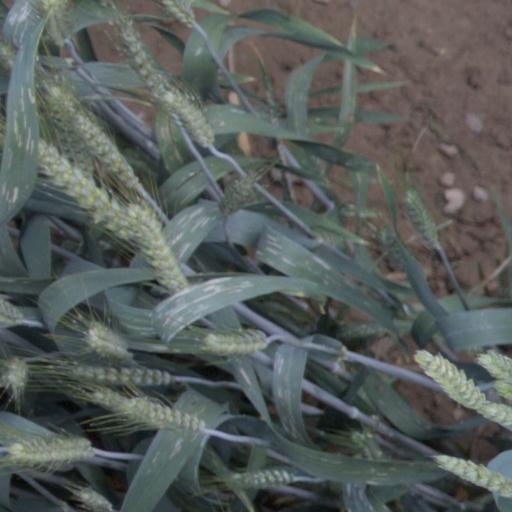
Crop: wheat